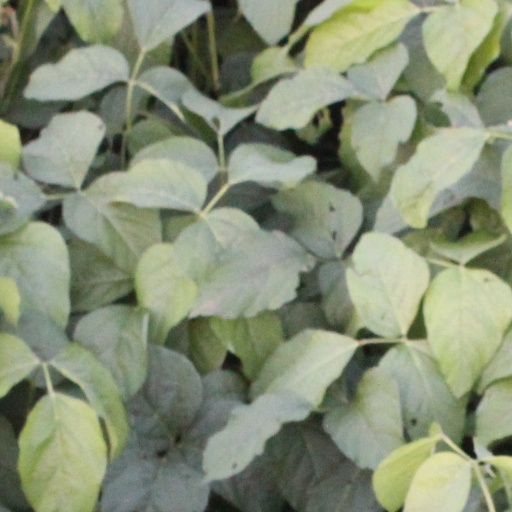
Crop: soybean